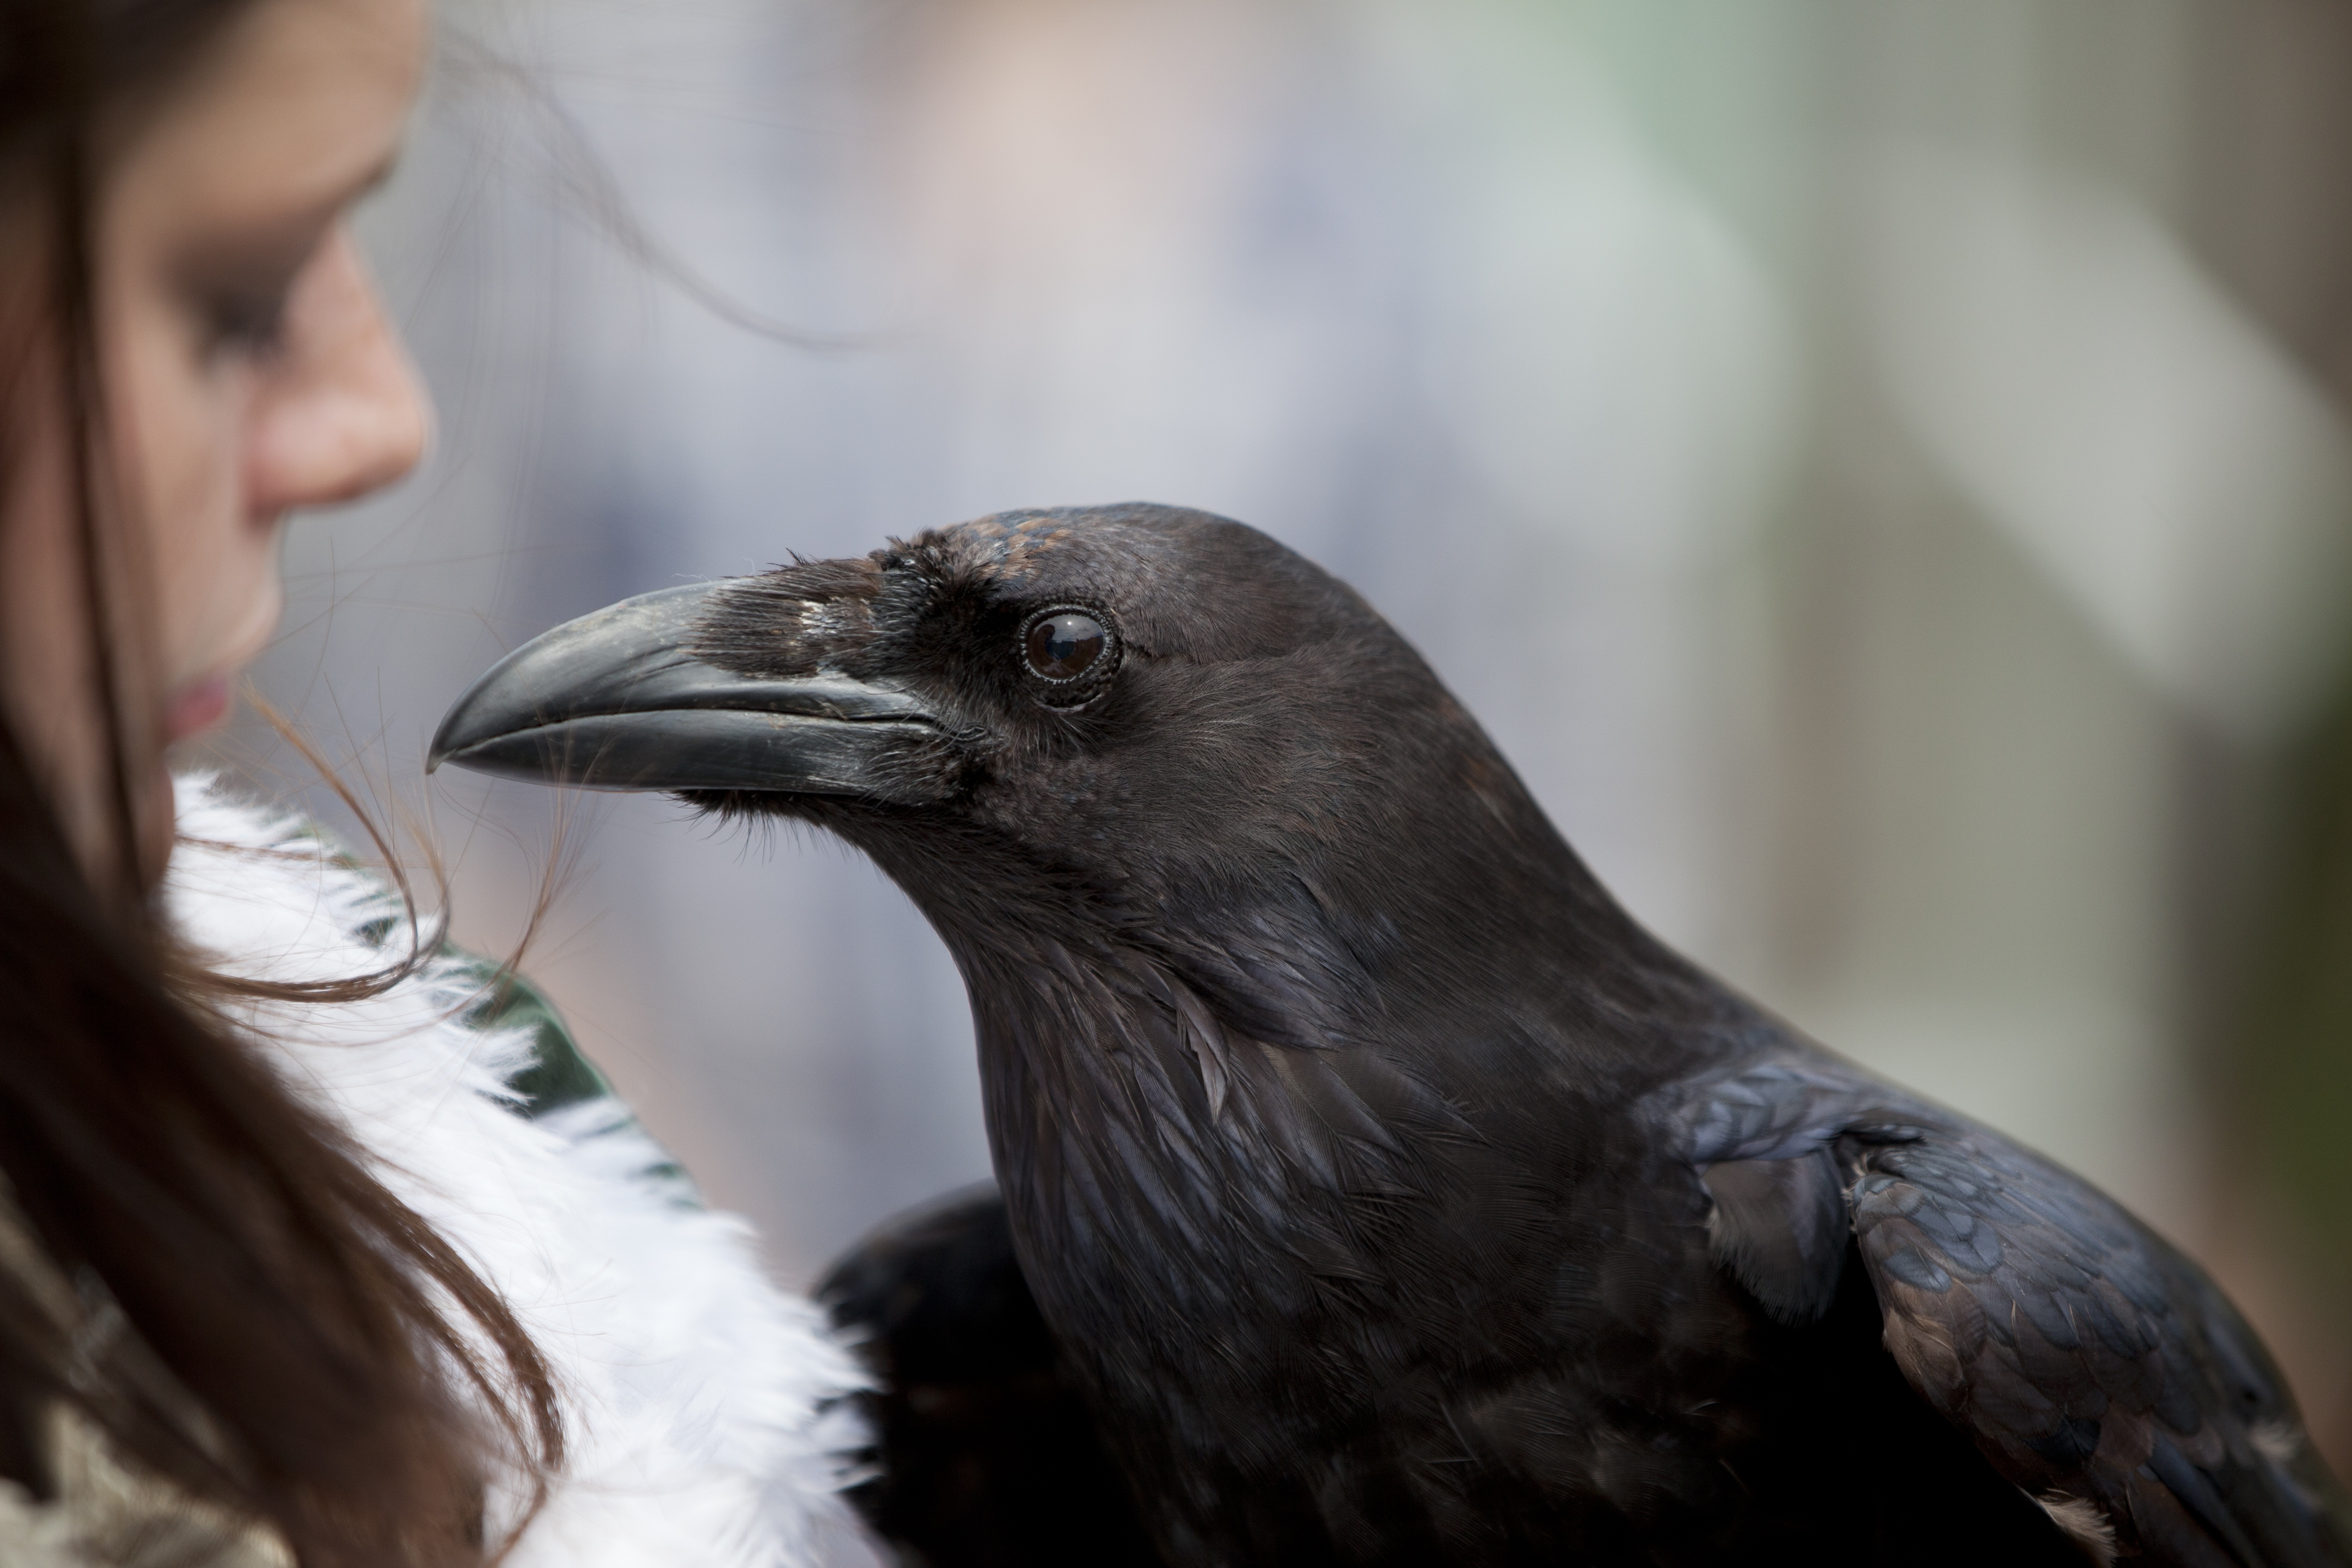
bird, wildlife, beak, fauna, crow, close up, ornithology, feathers, vertebrate, raven, falconry, corvus, american crow, corax, perching bird, pigeons and doves, crow like bird